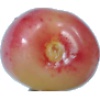
Label: Cherry Rainier 1